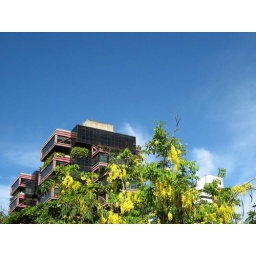
building against sky